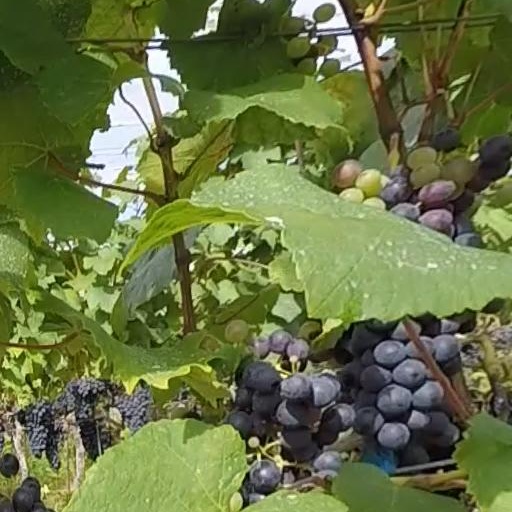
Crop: grape